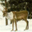
Label: deer